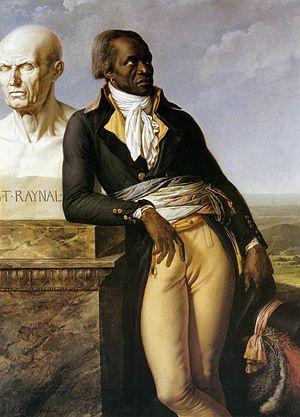
Portrait d'une négresse, plus tard renommé Portrait d'une femme noire ou Portrait de Madeleine, est un tableau peint par la peintre française Marie-Guillemine Benoist en 1800.